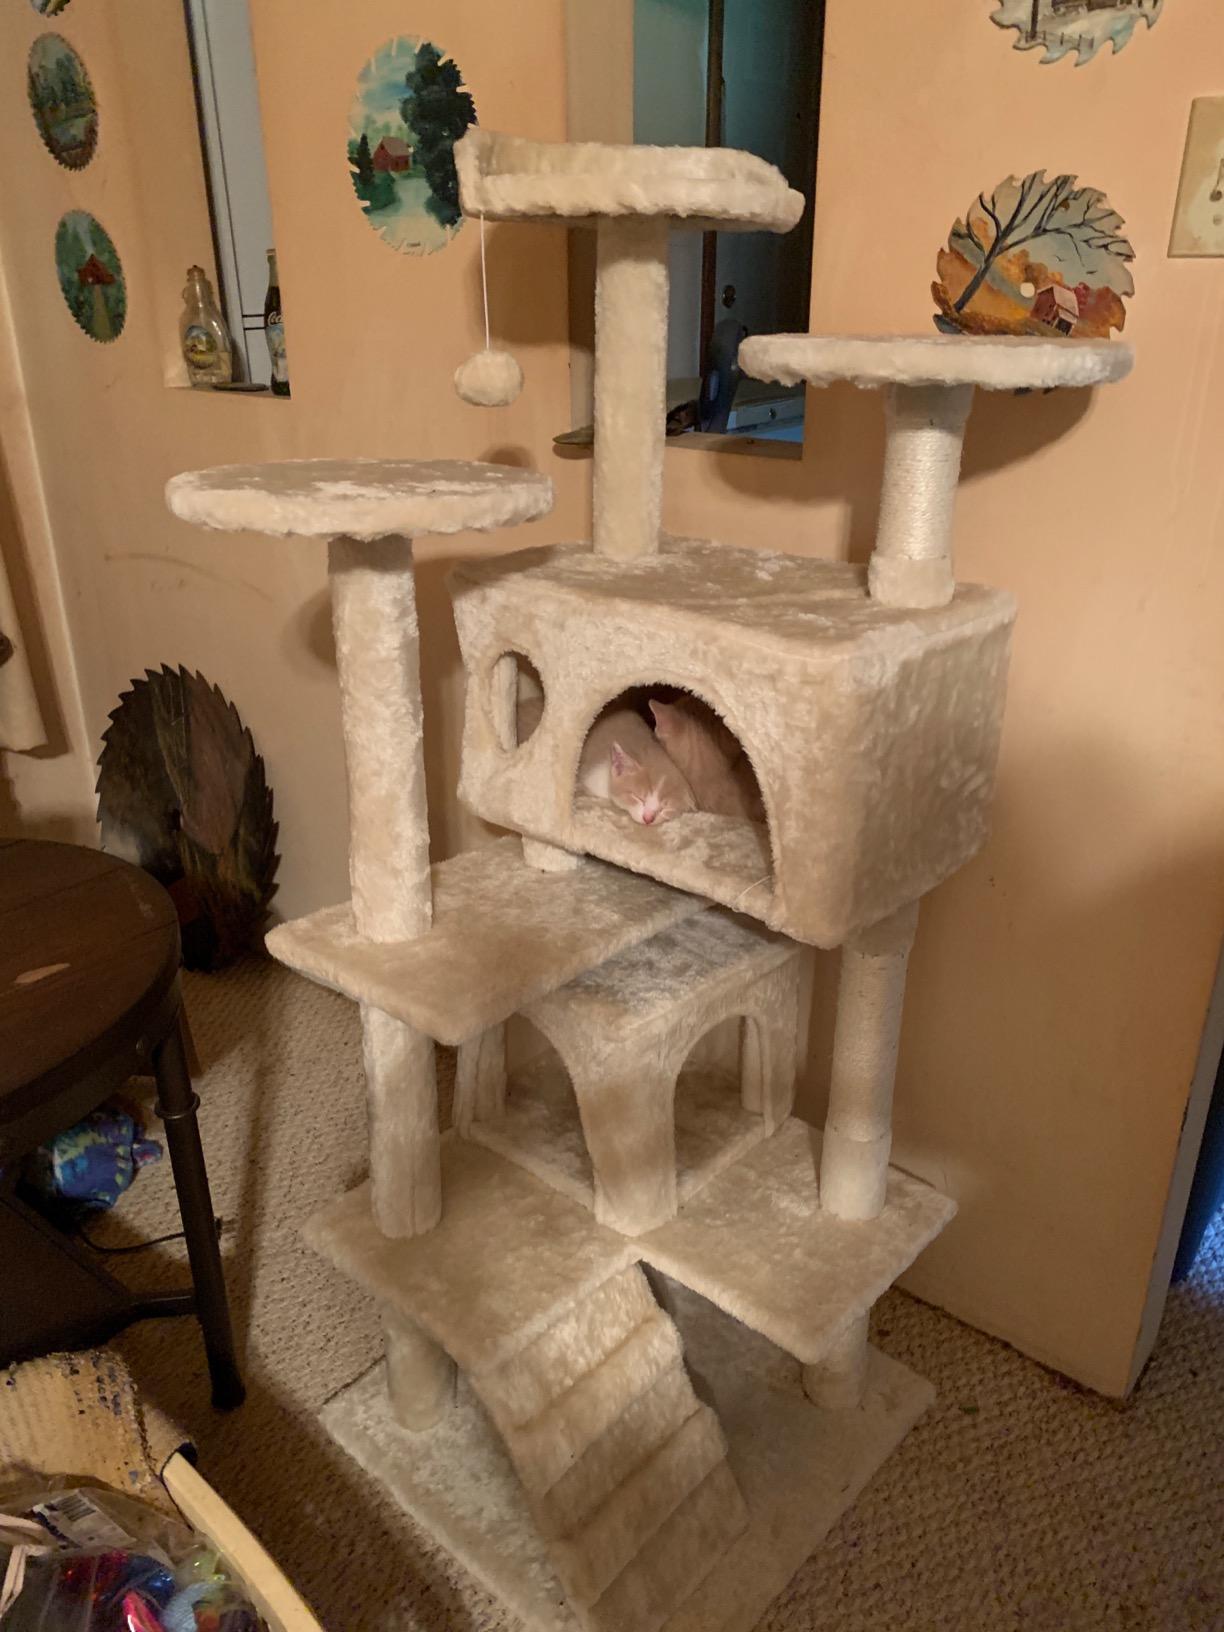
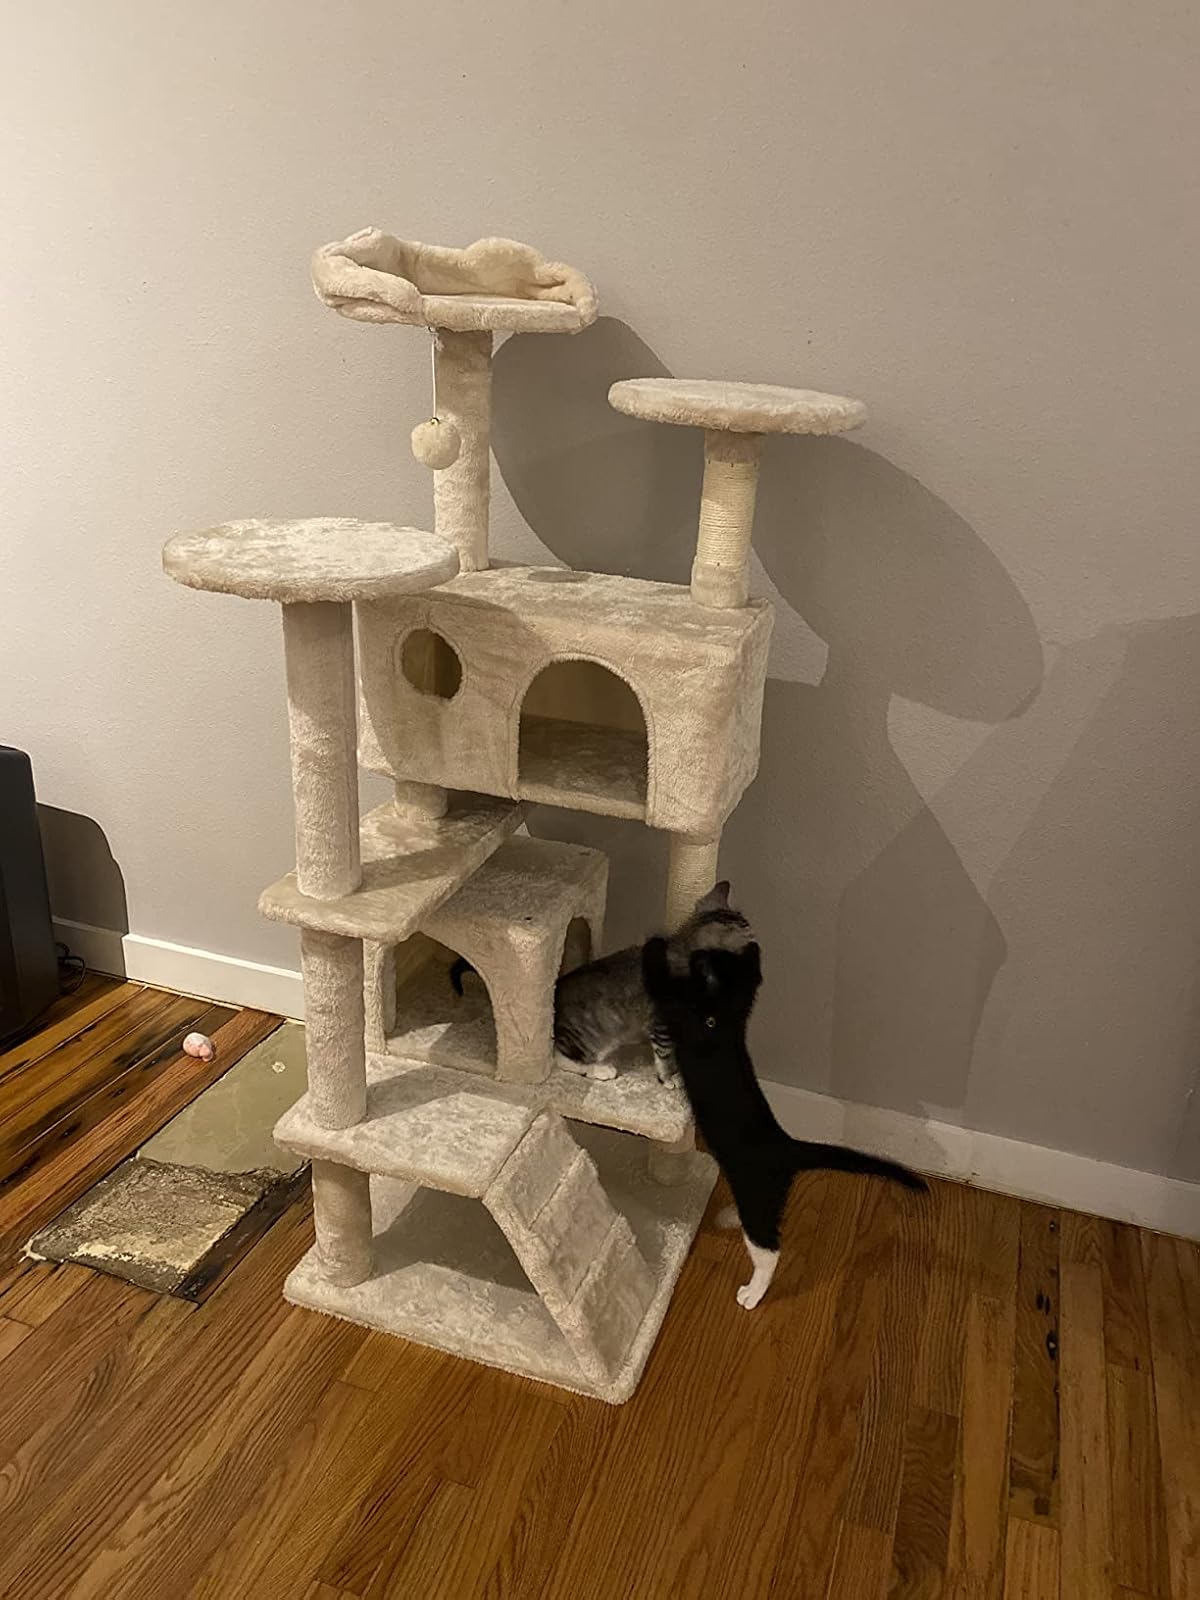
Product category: items_cat tree
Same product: yes